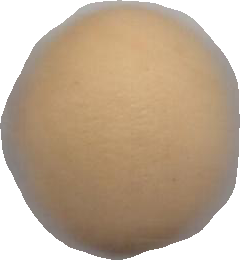
Variety: Dega